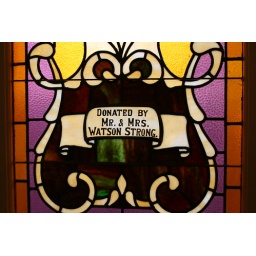
Stained glass in the old church